Pomerania

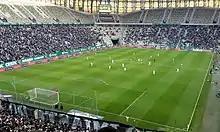
The Tricity Derby, contested by Arka Gdynia and Lechia Gdańsk, is the largest football derby in Pomerania

There are four traditional (non-profiled and multi-faculty, public research) universities in the region, namely the University of Greifswald, the University of Szczecin, the University of Gdańsk and the Nicolaus Copernicus University in Toruń, the oldest of which, the University of Greifswald, was founded when Greifswald belonged to Duchy of Pomerania, thus being one of the oldest universities in the world.